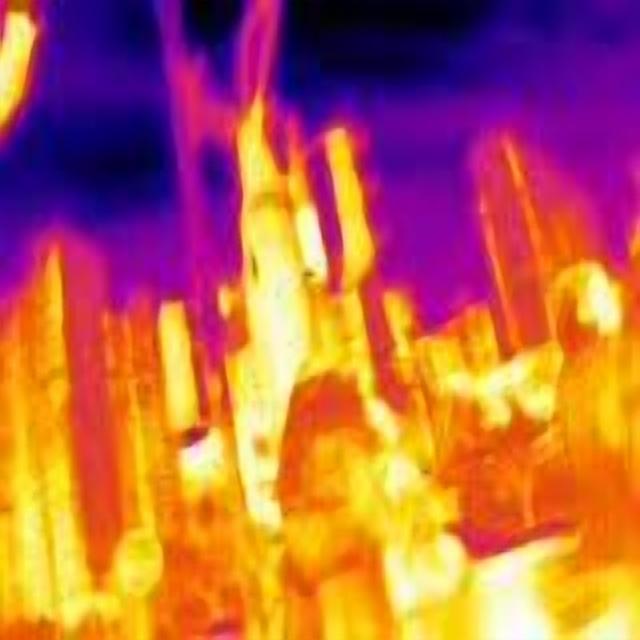
Detected objects:
label: person
label: person